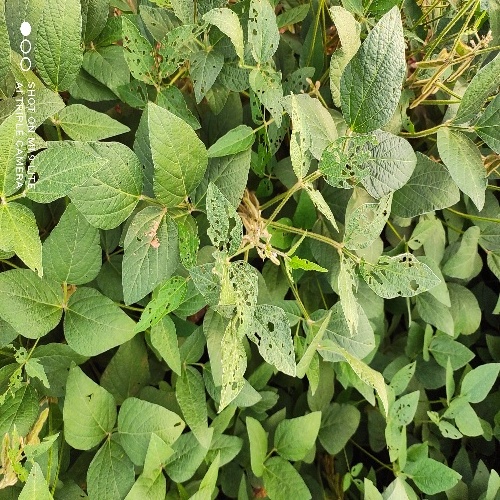
Label: Caterpillar